Sialkot

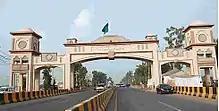
Sialkot Gate

Despite being cut off from its historic economic heartland in Kashmir, Sialkot has managed to position itself into one of Pakistan's most prosperous cities, exporting up to 10% of all Pakistani exports. Its sporting goods firms have been particularly successful, and have produced items for global brands such as Nike, Adidas, Reebok, and Puma. Balls for the 2014 FIFA World Cup, 2018 FIFA World Cup and 2022 FIFA World Cup were made by Forward Sports, a Sialkot-based company. The city has been labeled as the "Football manufacturing capital of the World", as it produces over 70% of all footballs manufactured in the world.